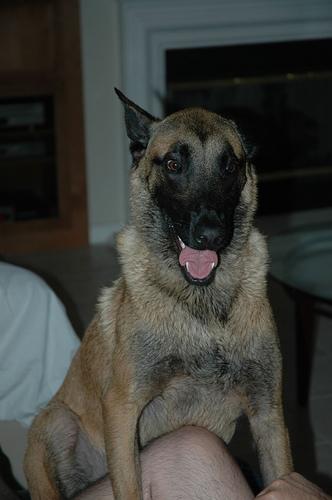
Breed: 233-n000071-malinois